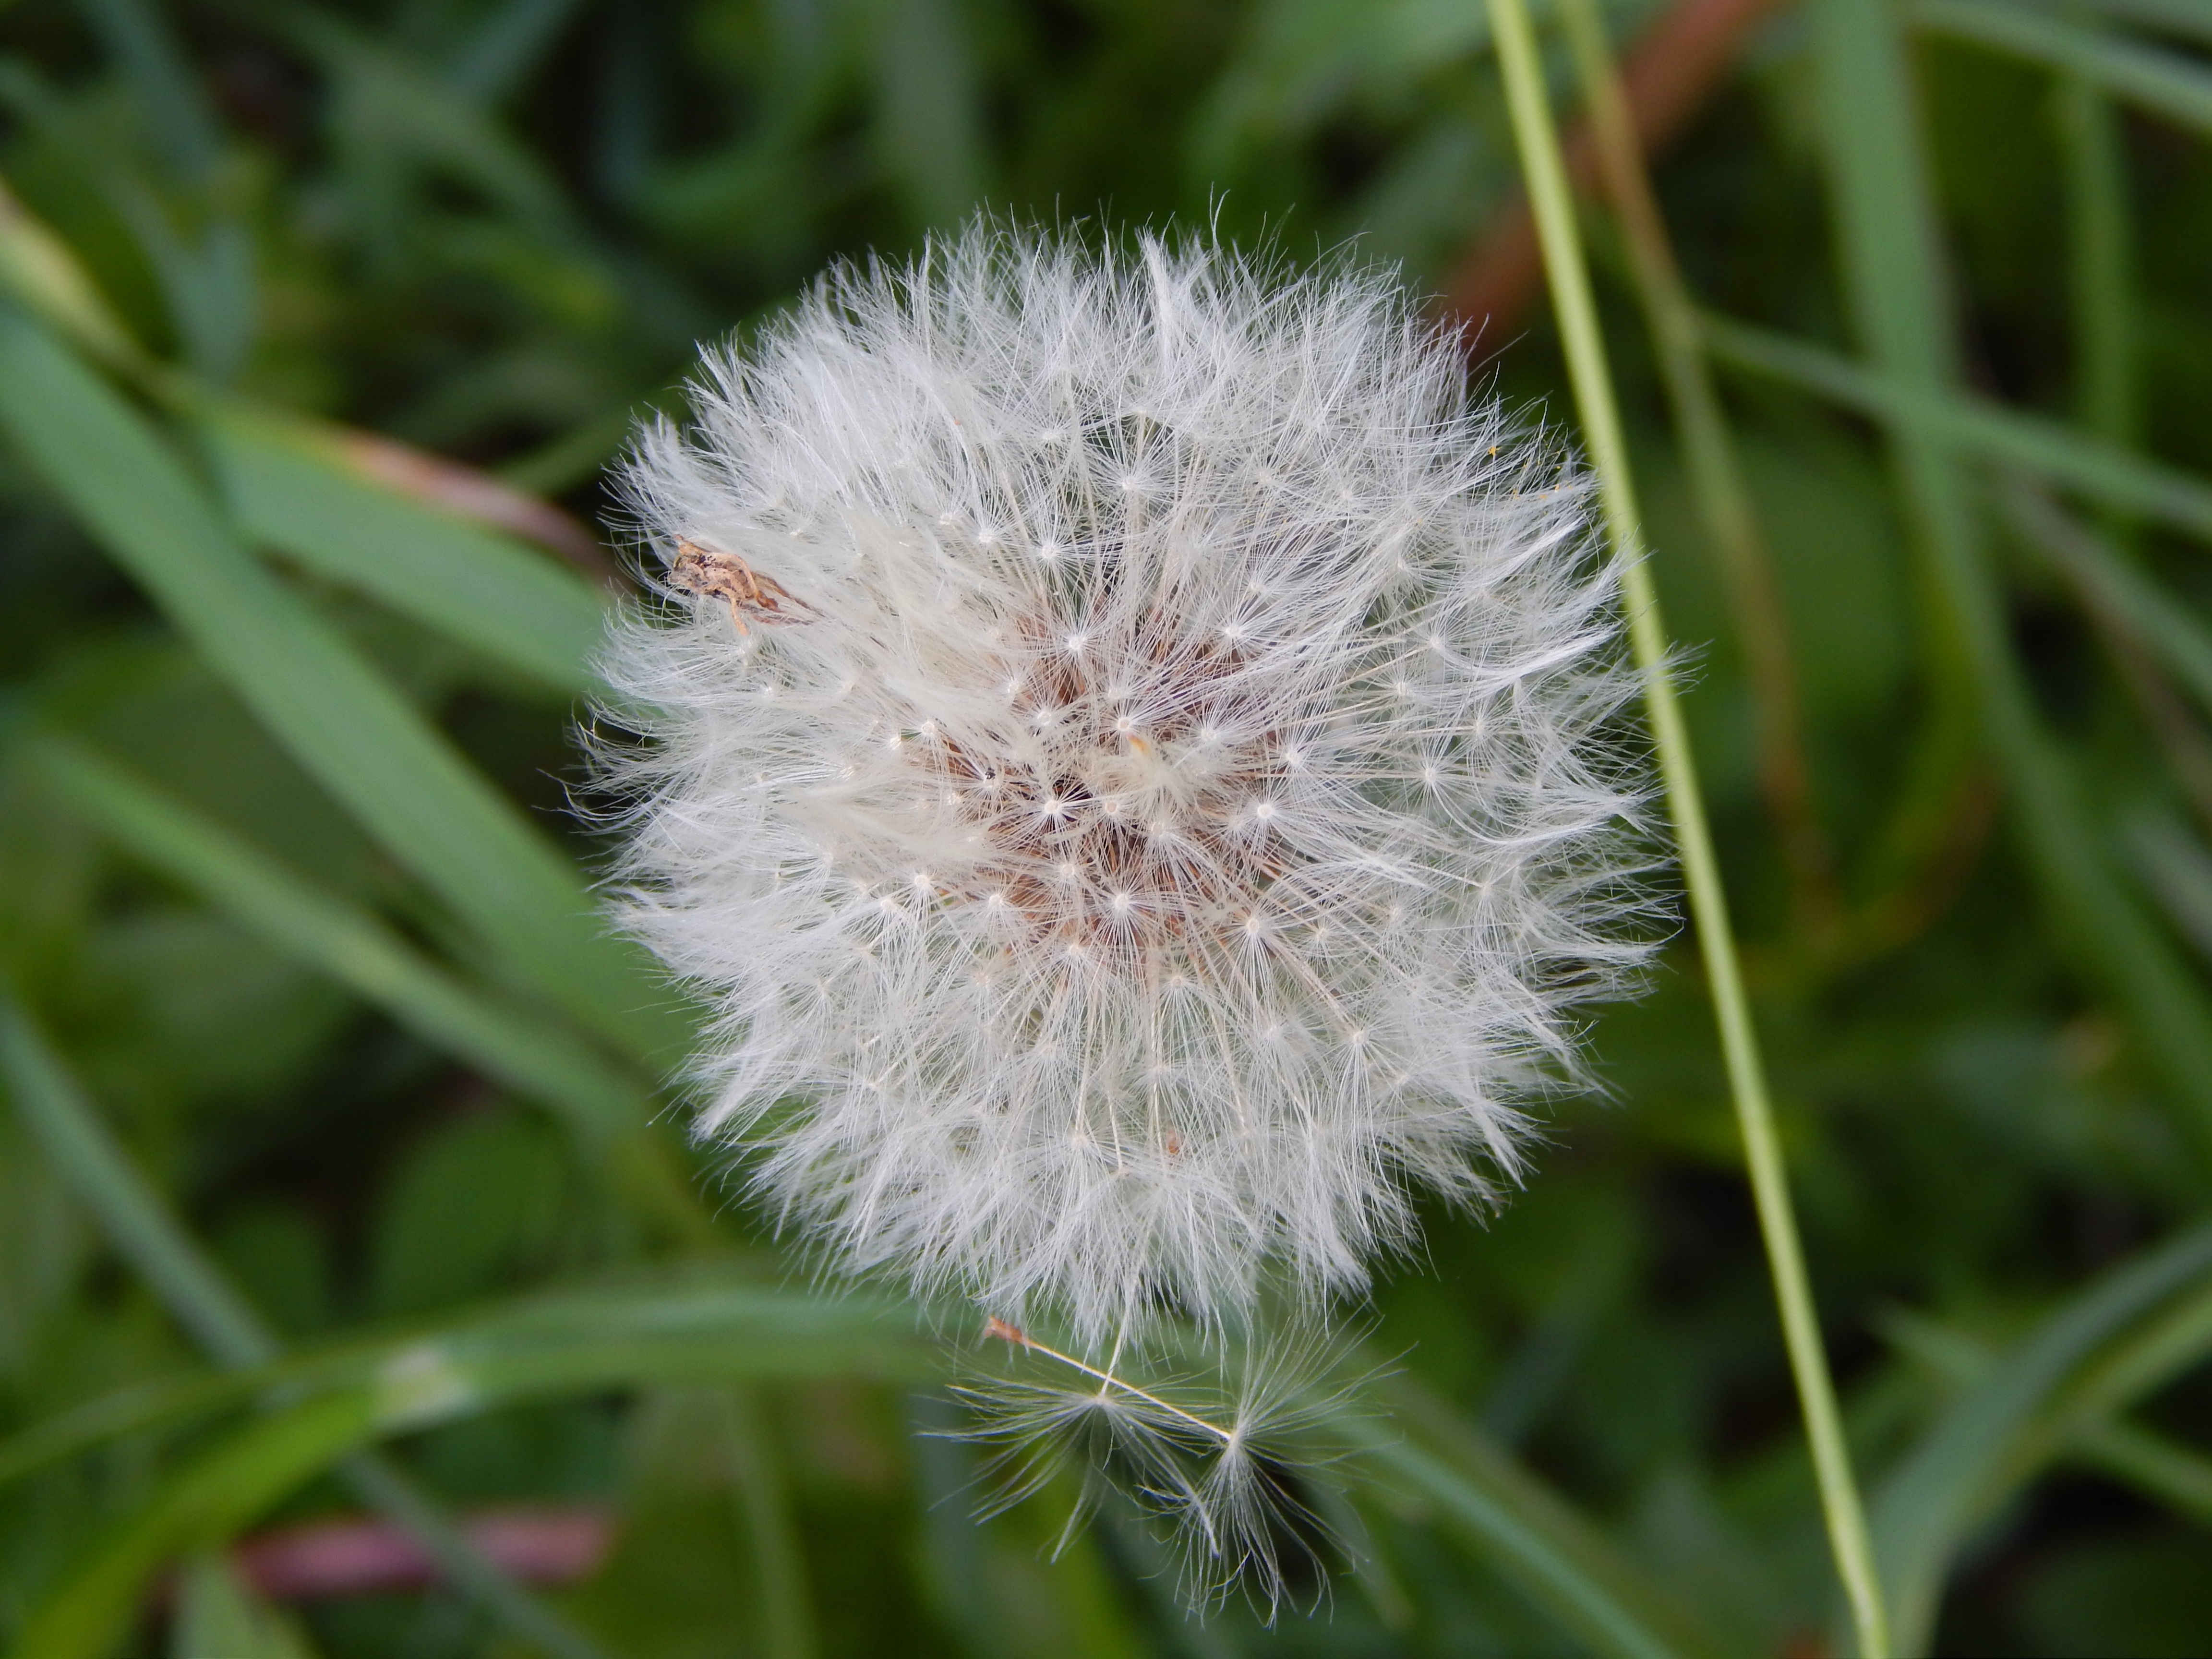
nature, grass, plant, meadow, dandelion, flower, produce, botany, flora, wildflower, close up, thistle, macro photography, flowering plant, daisy family, nuns, silybum, grass family, plant stem, land plant, thorns spines and prickles